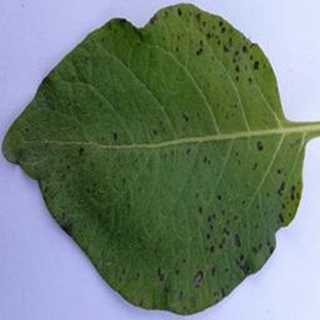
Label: potato_early_blight